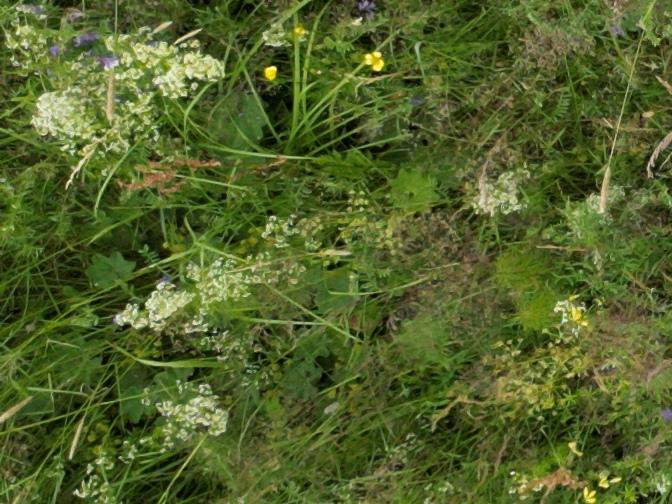
Flowers visible:  daisy flowers, yarrow flowers, yarrow flowers, yarrow flowers, yarrow flowers